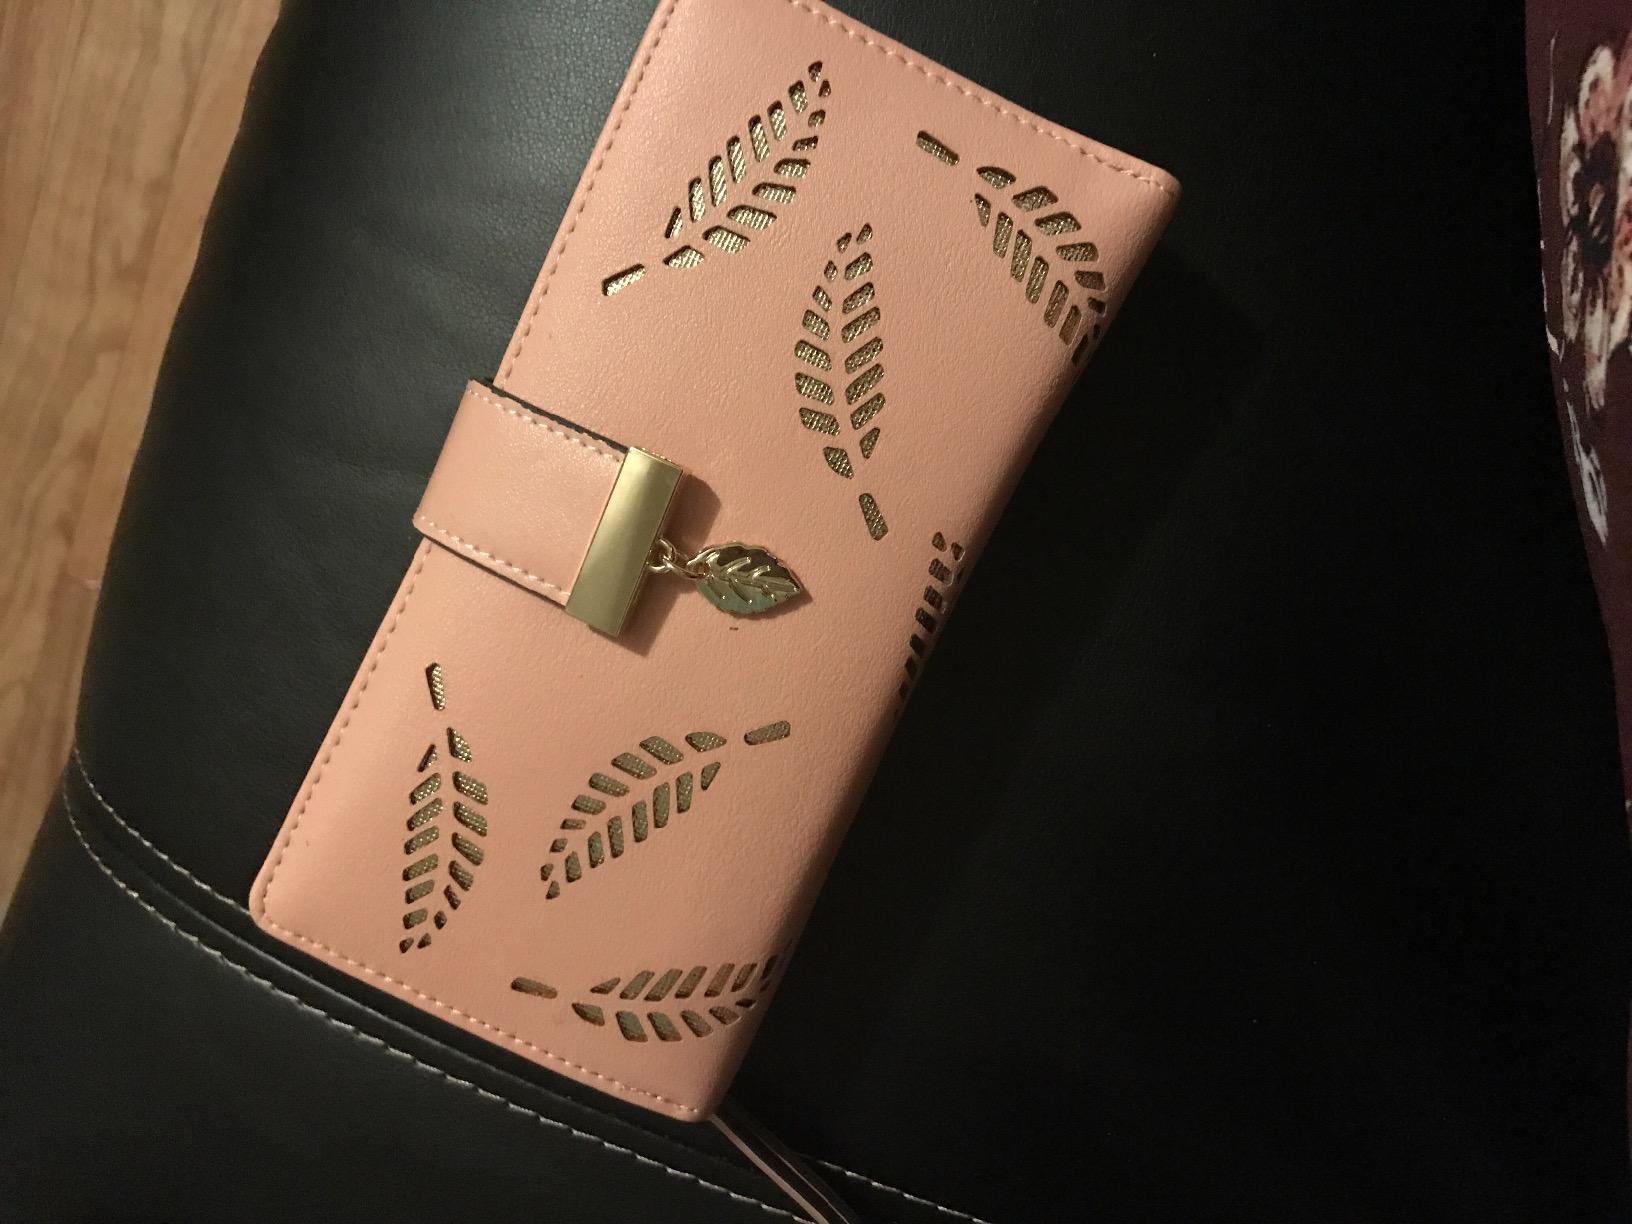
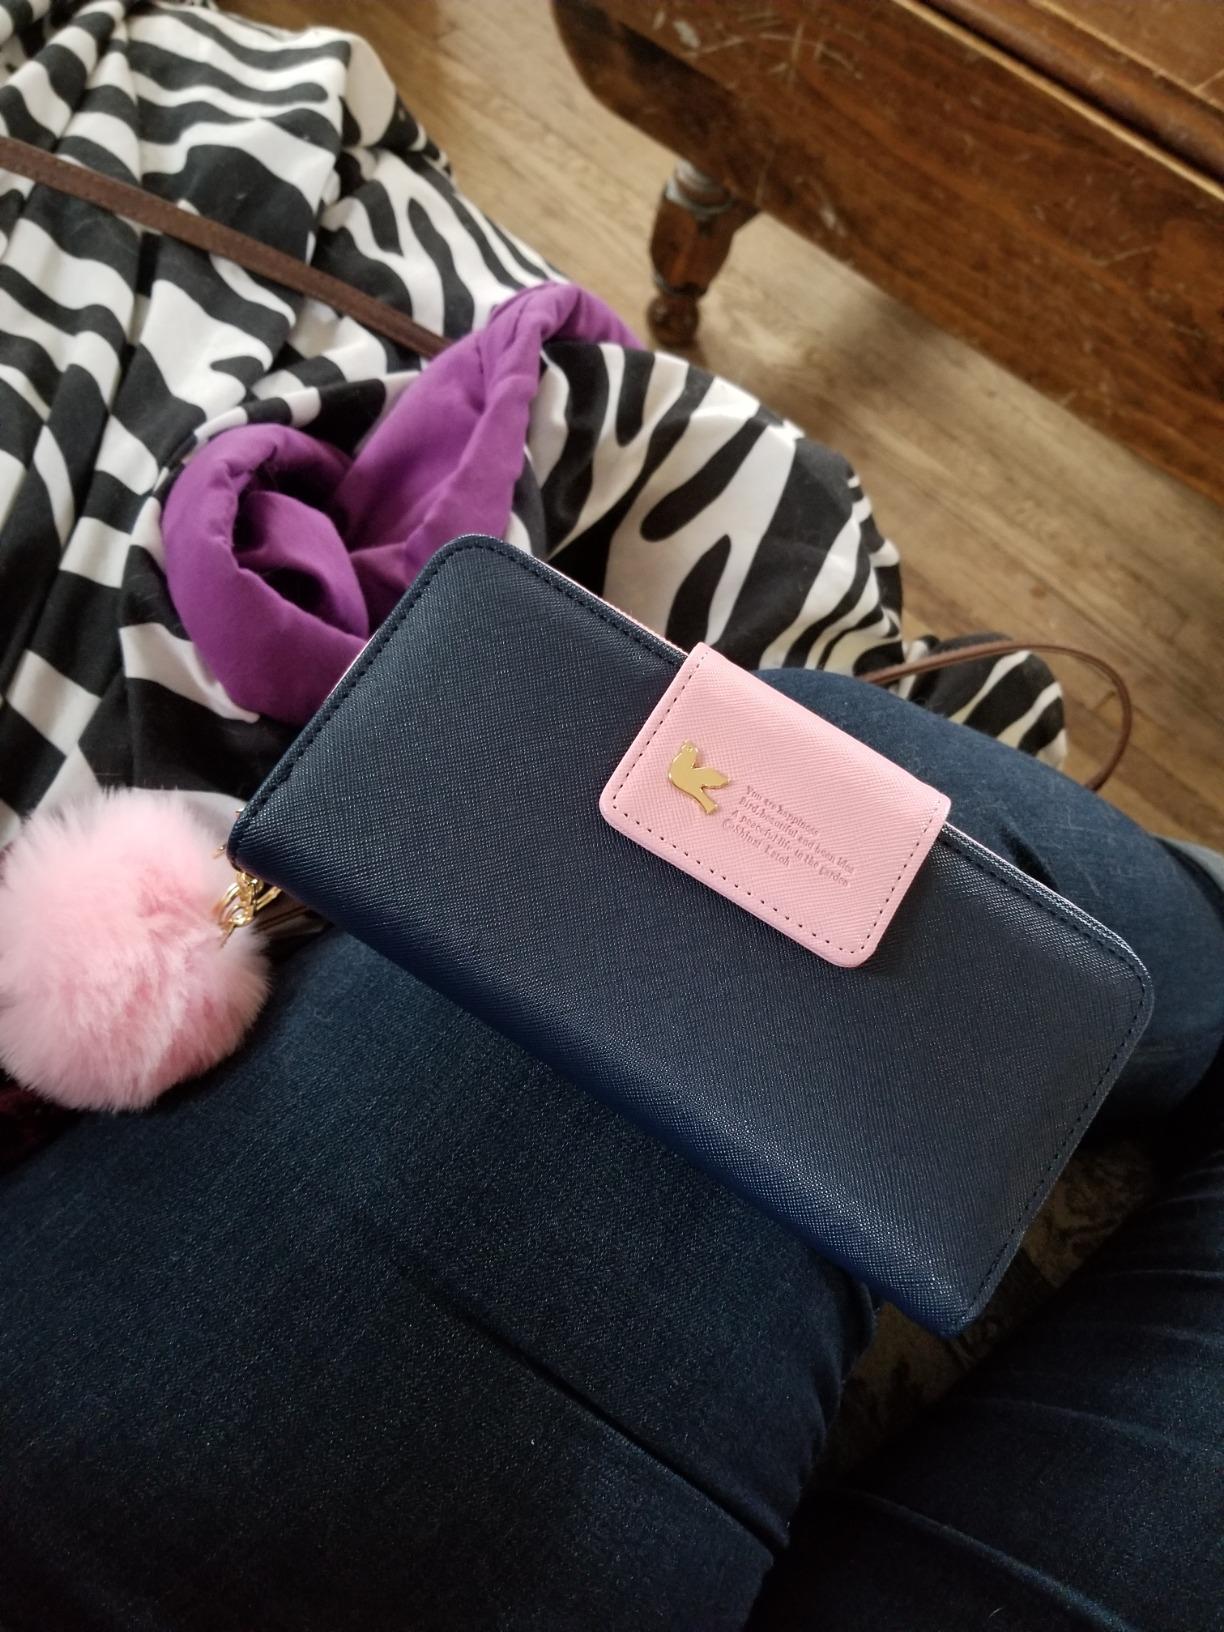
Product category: accessories_handbag
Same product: no